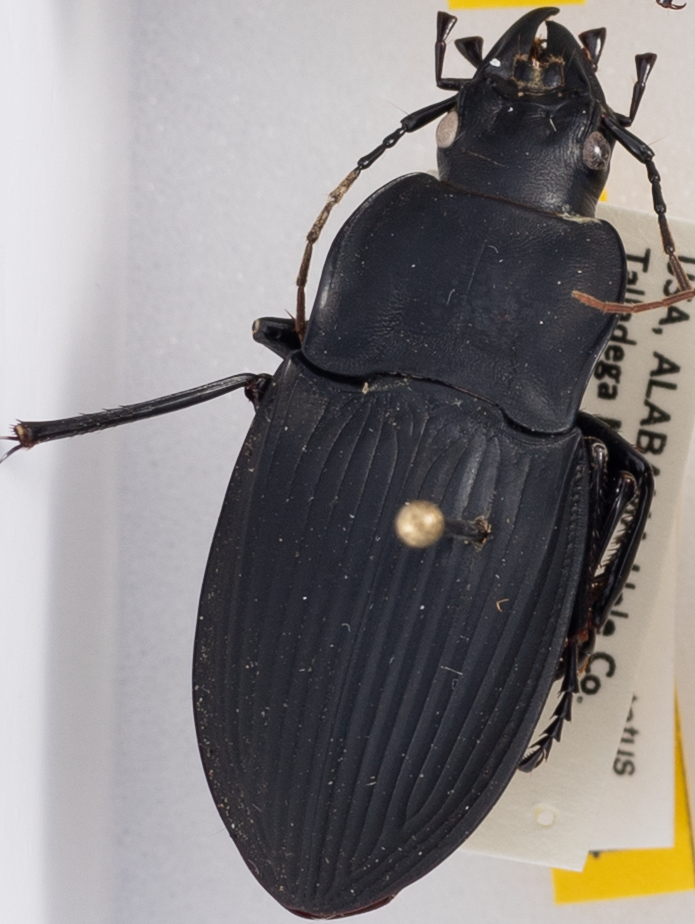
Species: Dicaelus dilatatus
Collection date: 2021-06-22
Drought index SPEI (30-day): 1.69
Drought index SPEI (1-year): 1.01
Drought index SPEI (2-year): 2.09